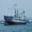
Label: ship